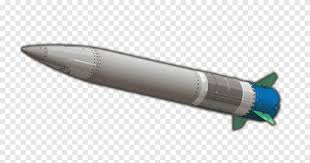
Label: Air Defense